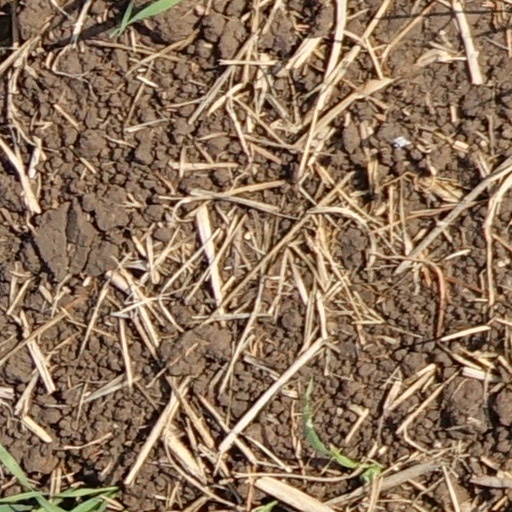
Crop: wheat